Mercedes-Benz in motorsport

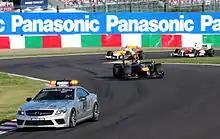
Since , Mercedes-Benz have supplied their cars for use as safety cars in Formula One.

In 2003, the partnership between Mercedes and McLaren was extended into the production of a Mercedes-McLaren roadcar, the SLR. Mercedes also supplies the cars to the FIA for use as safety cars and other race official roles, such as the medical car, at Formula One races. Currently, in Formula One, Mercedes and Aston Martin both supply the Safety Car and alternate per race. At the moment the Mercedes safety car is a red design.